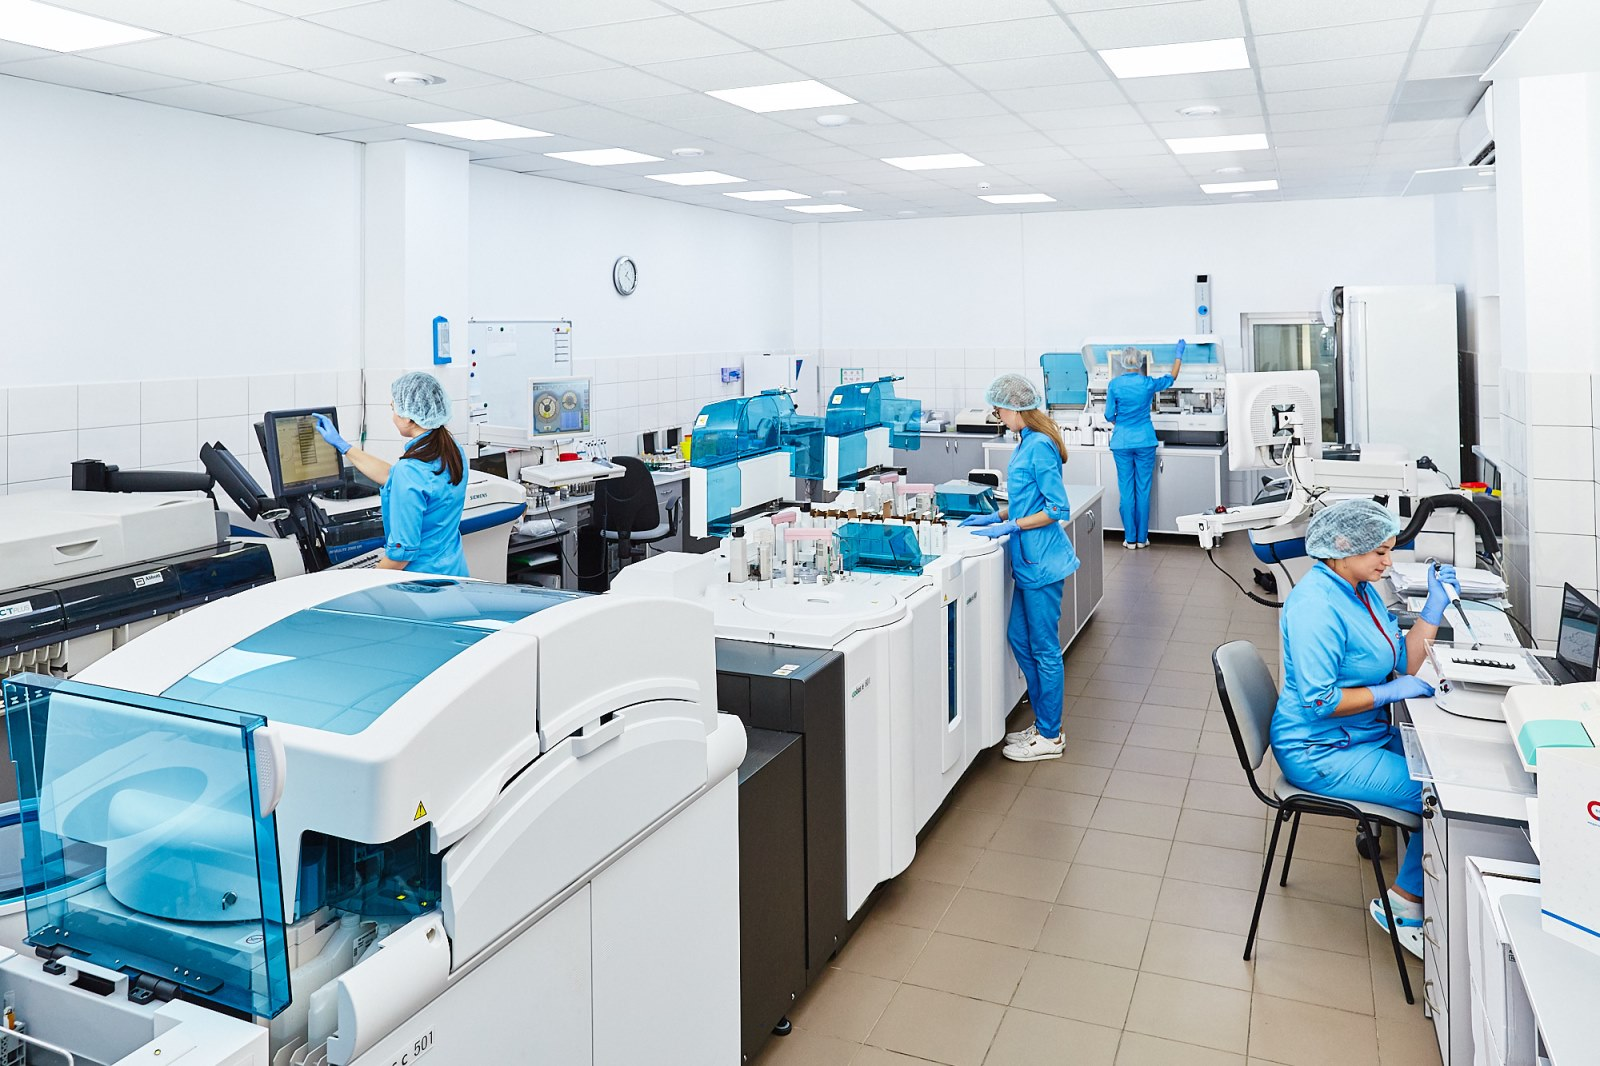
The image shows a group of scientists working in a laboratory. The scientists are wearing lab coats and gloves. They are working on a variety of different tasks, including looking at samples under microscopes, pipetting liquids into test tubes, and
Specialty: medical apparel / uniforms